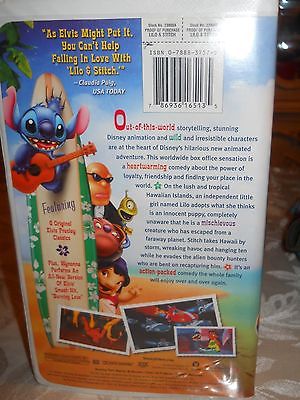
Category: toaster